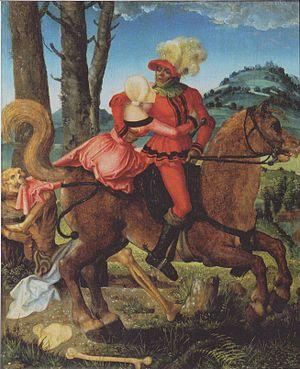
Un zombie ou zombi est une personne ayant perdu toute forme de conscience et d'humanité, au comportement violent envers les êtres humains et dont le mal est terriblement contagieux.